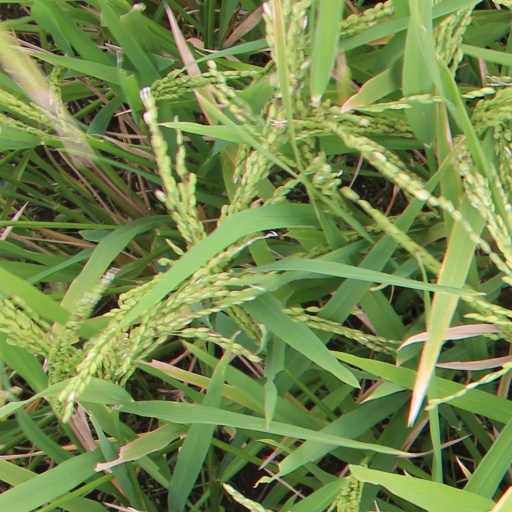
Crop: rice